Women in Iran

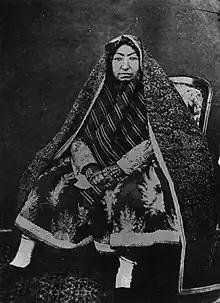
"Malek Jahan Khanom, Mahd-e Olia", wife and mother of Qajar rulers

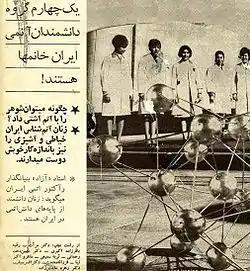
Female Iranian PhDs in front of Tehran University's reactor, 1968. Text: "A quarter of Iran's Nuclear Energy scientists are women".

The Pahlavi Shahs were the rulers of Iran between 1925 and 1979 and they introduced many reforms concerning women's rights. An example of an early reform introduced by Reza Shah was the "Kashf-e hijab", the "forced unveiling of women by a special decree on January 8, 1936, which, as the name suggests, involved the police force pulling the hijab away even from religious women, by force." Women's involvement in society in general increased. Iranian women increasingly participated in the economy, the education sector, and in the workforce. Levels of literacy were also improved. Examples of women's involvement: women acquired high official positions, such as ministers, artists, judges, scientists, athletes, etc.